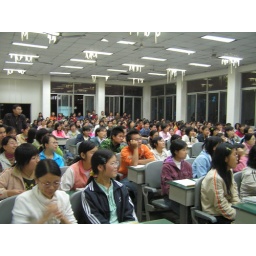
With over 300 seats in the classroom there was still only standing room available!